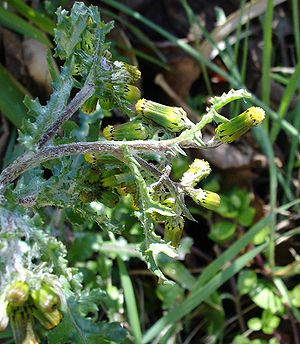
Énårig
Den énårige ukrudtsart, Almindelig Brandbæger (Senecio vulgaris), også kaldet "Stolt-Henriks Brandbæger".
En énårig plante eller i den raunkjærske inddeling: en therofyt er en plante, der gennemfører hele sin livscyklus i løbet af én vækstsæson. Det kan også udtrykkes ved at lægge vægt på, at arten overvintrer ved hjælp af frø i jorden.